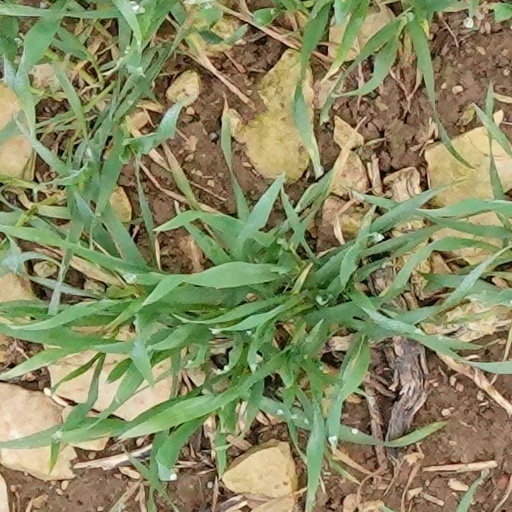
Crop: wheat